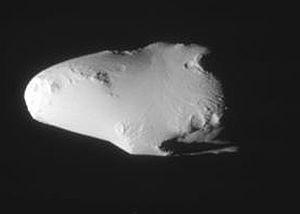
Calypso est un des plus petits satellites de Saturne. Elle n'a été découverte qu'en 1980 par des observations terrestres et l'on ne dispose que de très peu d'informations la concernant.
Les satellites naturels de Saturne sont les corps naturellement en orbite autour de la planète Saturne. À l'heure actuelle, quatre-vingt-deux de ces entités ont été observées, auxquels on peut ajouter plus de cent cinquante hélices dans les anneaux suspectées d'être causées par des lunes mineures non observées directement. Parmi les quatre-vingt-deux premiers satellites, l'existence de cinquante-trois est suffisamment confirmée pour qu'ils soient nommés individuellement alors que les vingt-neuf autres n'ont encore qu'une désignation temporaire. L'existence de trois satellites supplémentaires est particulièrement remise en question. Les satellites de Saturne ont des tailles très variées. Il existe de petites lunes de moins d'un kilomètre de diamètre, mais aussi Titan, plus grand que la planète Mercure. Parmi les satellites recensés, treize ont un diamètre de plus de cinquante kilomètres.
Voici une galerie du Système solaire.